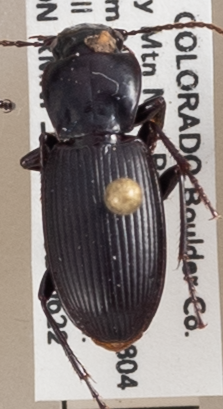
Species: Pterostichus protractus
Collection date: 2021-06-22
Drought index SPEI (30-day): -0.556
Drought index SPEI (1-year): -0.9
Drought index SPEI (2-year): -0.966